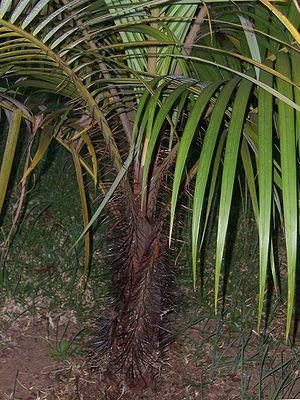
Le palmiste rouge est un palmier endémique des îles Mascareignes à grandes feuilles pennées et épineuses, dont le cœur du bourgeon terminal, ou chou palmiste, est très apprécié des gourmets pour son goût délicat. Il partage le genre Acanthophoenix avec seulement deux autres espèces endémiques de La Réunion : palmiste noir et palmiste de Roussel.